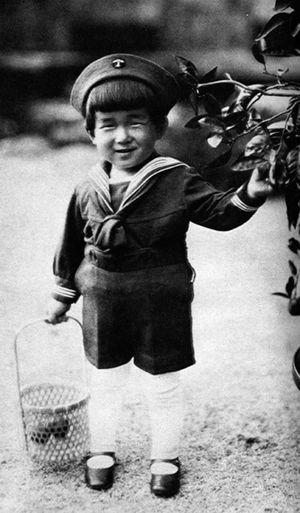
Masahito de Hitachi, plus généralement appelé le prince de Hitachi, né le 28 novembre 1935 à Tokyo, est un cancérologue et membre de la famille impériale japonaise, sixième enfant et second fils du défunt empereur Shōwa et de l'impératrice Kōjun, il est le frère cadet de l'empereur du Japon Akihito et le seul oncle paternel de l'actuel empereur, Naruhito. Il est actuellement troisième dans l'ordre de succession au trône du chrysanthème, derrière son autre neveu le prince héritier Fumihito d'Akishino ainsi que son petit-neveu le prince Hisahito d'Akishino.